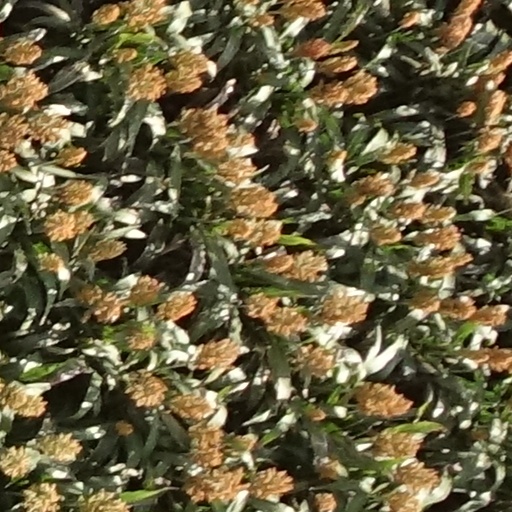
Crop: sorghum